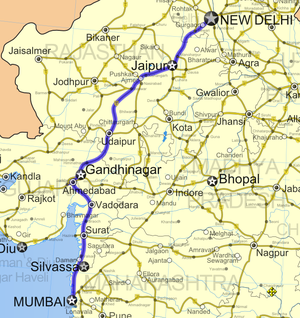
La route nationale 8, relie New Delhi à Bombay en Inde. Elle est la première partie du Quadrilatère d'or à être construite et est longue de 1 428 km.